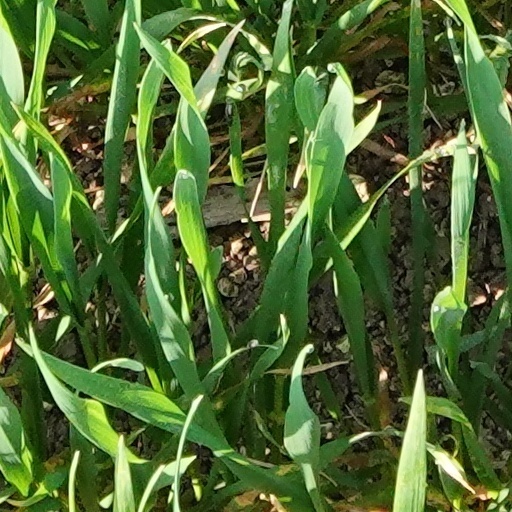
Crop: wheat